Lewis E. Reed

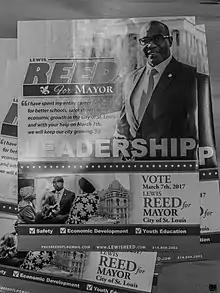
Flyers for Reed's 2017 mayoral campaign

On June 23, 2020, Reed and Senator Roy Blunt were sued by the American Civil Liberties Union and the Washington University School of Law First Amendment clinic on behalf of two constituents who had been blocked by the politicians on social media after criticizing them.